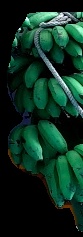
Variety: rasbale
Grade: grade2